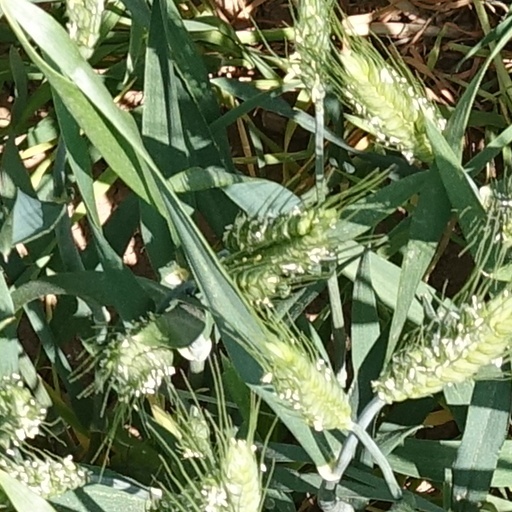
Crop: wheat